Sky position (RA, Dec in degrees): 318.502, 2.639
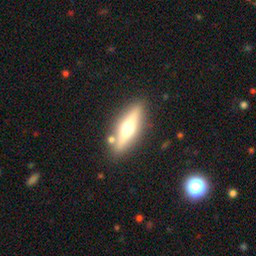
Galaxy morphology: Edge-on Galaxies with Bulge